Sky position (RA, Dec in degrees): 128.789, 10.138
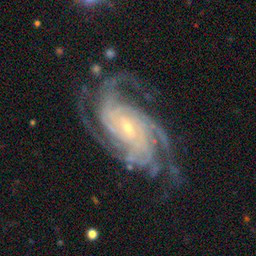
Galaxy morphology: Unbarred Loose Spiral Galaxies